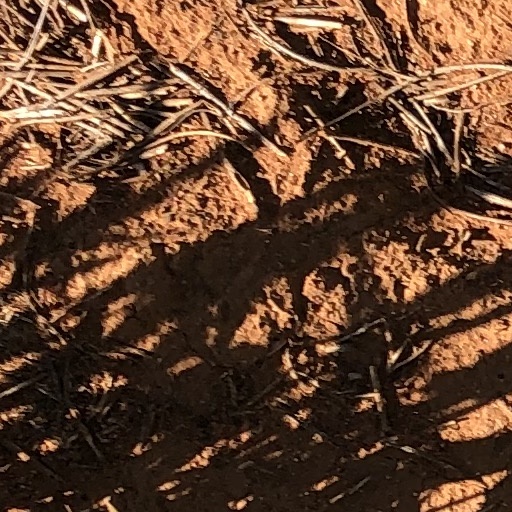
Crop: wheat